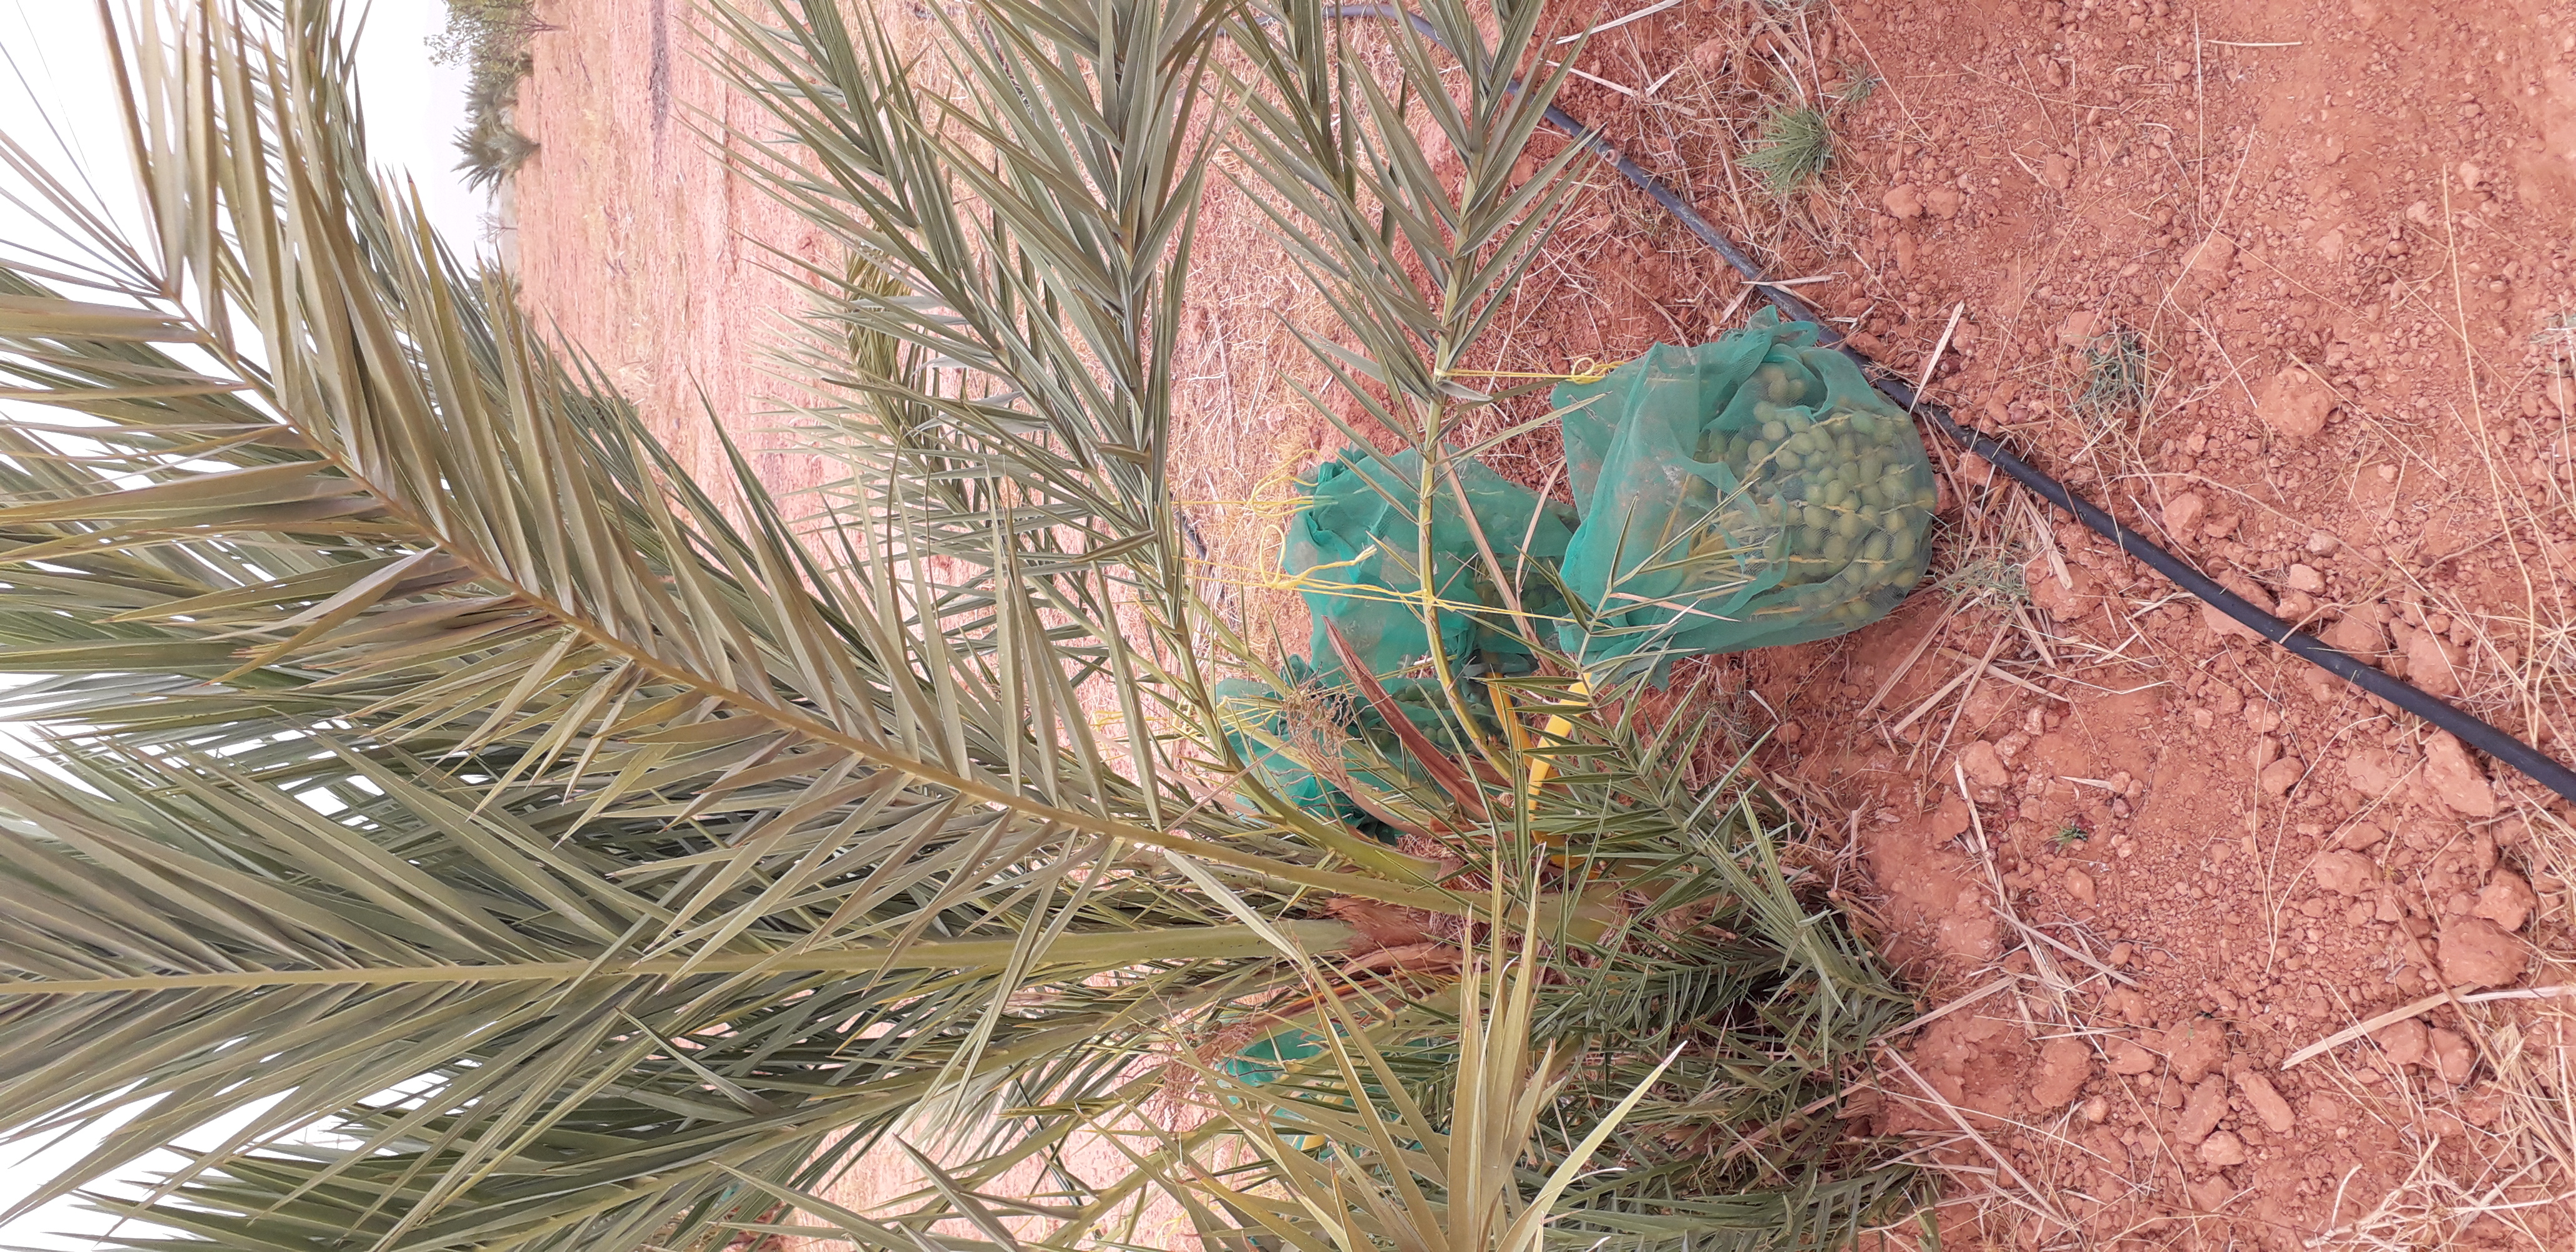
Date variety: kholt